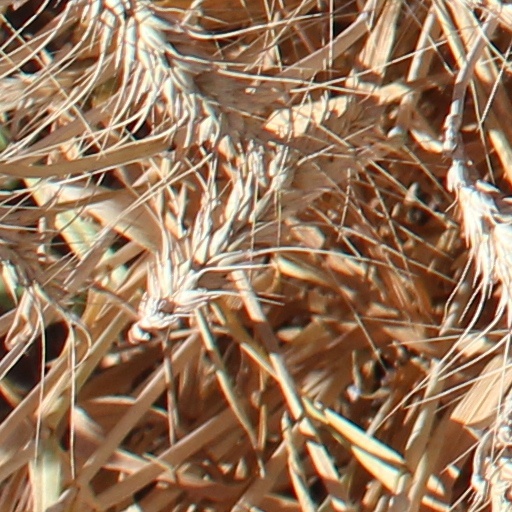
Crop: wheat